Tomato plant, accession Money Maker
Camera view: vertical (180 deg); turntable rotation: 150 degrees
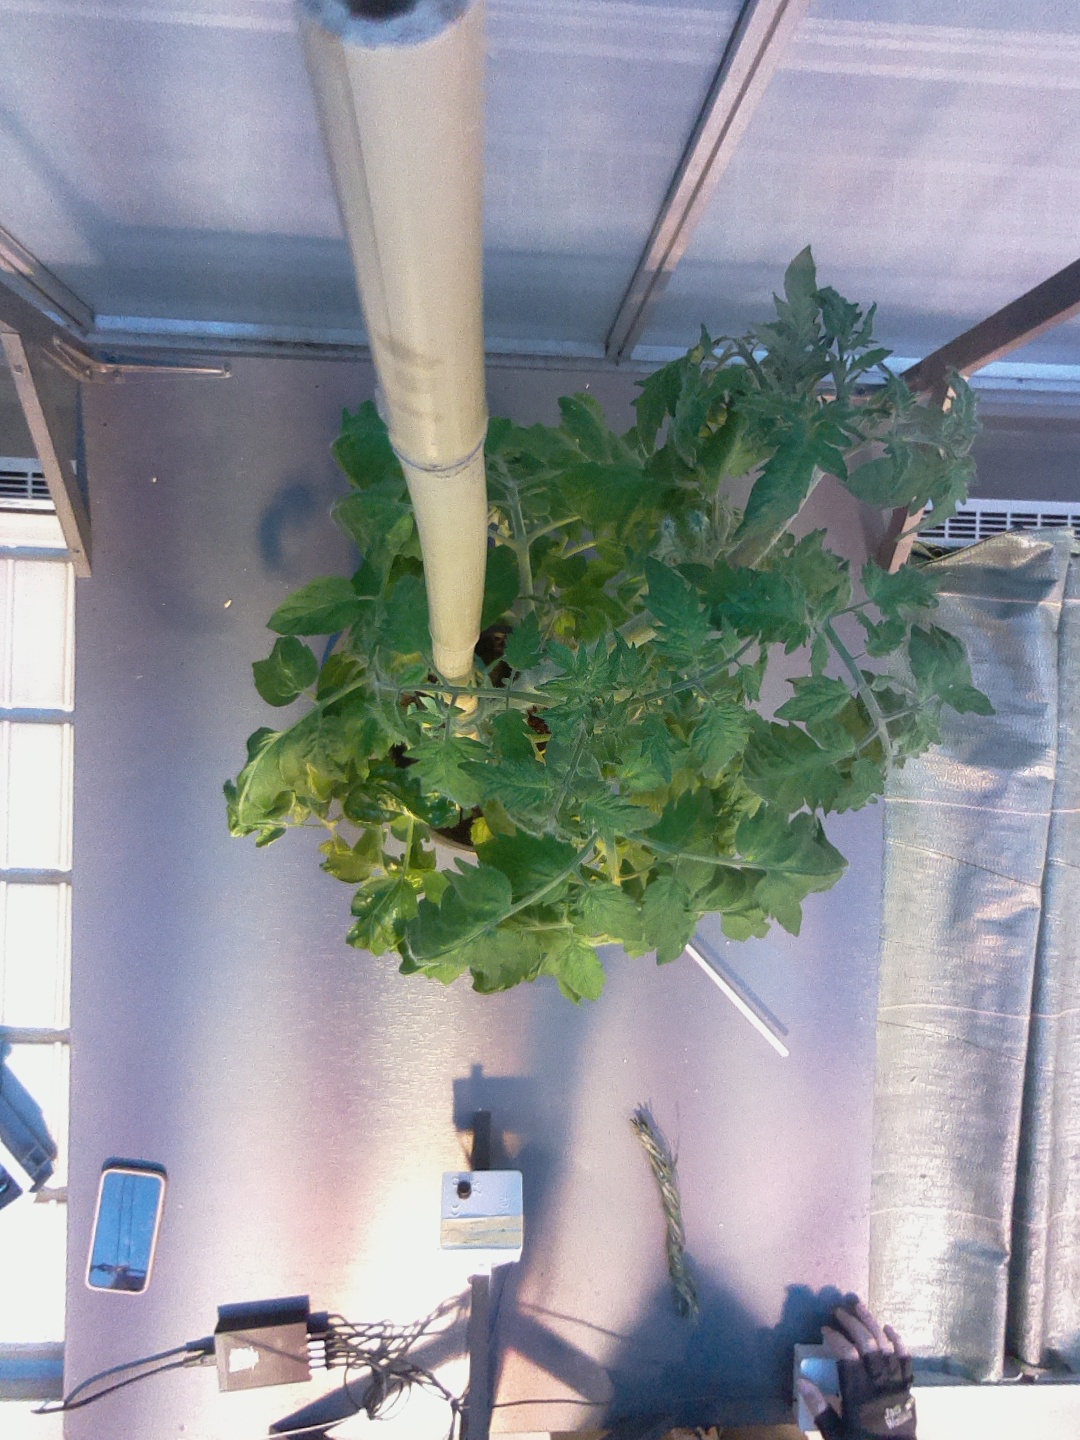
BBCH growth stage 69: End of flowering, 90%-100% of flowers open, more petals falling